Oh! Heavenly Dog

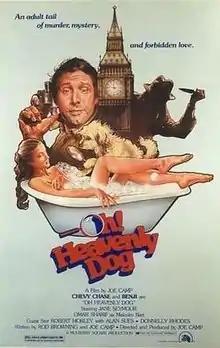
Theatrical release poster

Oh! Heavenly Dog is a 1980 American fantasy comedy film written by Rod Browning and directed by Joe Camp as the third film in the series featuring the dog Benji and stars Chevy Chase as a private investigator who is reincarnated as a dog to solve his own murder. Jane Seymour and Omar Sharif co-star in the film, released by 20th Century-Fox. The screenplay was based loosely on the 1951 film "You Never Can Tell" starring Dick Powell.